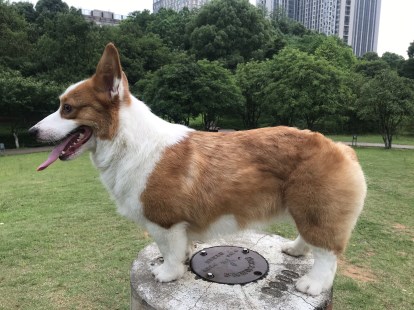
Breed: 2909-n000116-Cardigan